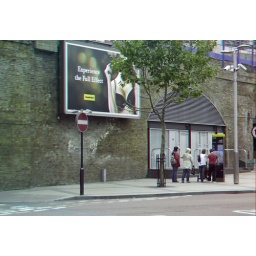
The Wonderbra effect 3D Billboard in anaglyph 3D red cyan glasses to view